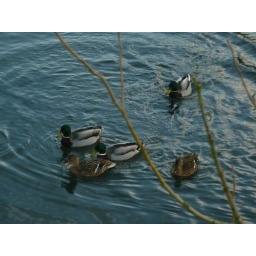
Like the way the ducks have rippled the water in this one.